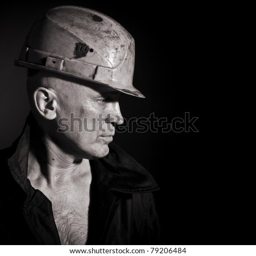
portrait of the worker on a black background